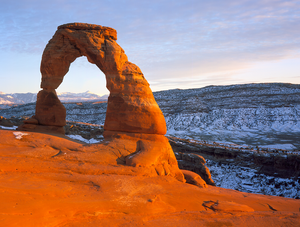
L'Utah est un État de l'Ouest des États-Unis. La capitale est Salt Lake City, centre d'une zone urbaine où vivent 88 % des 2 763 885 habitants de l'État. L'Utah est connu pour sa grande diversité géologique, avec des montagnes enneigées, des vallées aux fortes rivières et des déserts arides aux formes géologiques spectaculaires. Un des emblèmes de cet État est ainsi une arche naturelle.
Delicate Arch est une arche naturelle de 20 mètres de hauteur, située dans le Parc national des Arches près de la ville de Moab dans l'Utah aux États-Unis.
Le parc national des Arches est un parc national américain situé en Utah, dans l’ouest des États-Unis, non loin du parc national des Canyonlands. Il est connu pour sa grande concentration d’arches rocheuses naturelles, mais aussi par des falaises et buttes travaillées par l'érosion.